List of international cricket five-wicket hauls at Brabourne Stadium

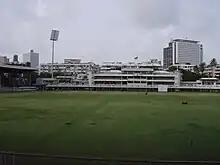
Brabourne Stadium in Mumbai. Image shows the playing field, part of west stand and the art-deco pavilion. Floodlight tower stands next to pavilion on the left.

Brabourne Stadium is a cricket ground in Mumbai, India. It is the home of the Cricket Club of India and has played host to Ranji Trophy matches (including seventeen finals) and Indian Premier League matches, as well as being a Test, One Day International (ODI) and Twenty20 International (T20I) venue. It has a capacity of 20,000 spectators. The ground has hosted 18 Test matches, the first in 1948 when India played the West Indies. It has also staged nine ODI matches, the first of which was in 1989 when Australia lost to Pakistan by 66 runs. One T20I has been played at the ground when India beat Australia by seven wickets in 2007. This was also the first T20I to be played in India. Of the nine ODIs played at the stadium, five matches (including the final) were staged during the ICC Champions Trophy in 2006.